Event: Nepal Earthquake
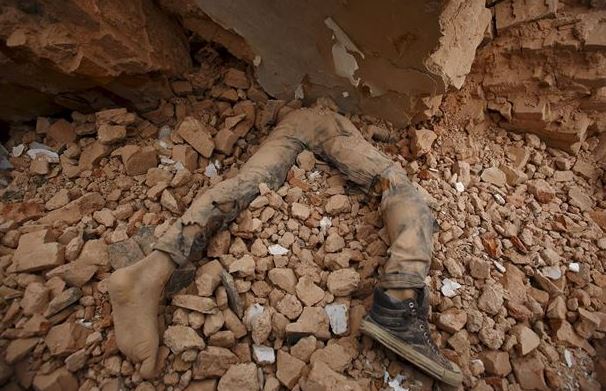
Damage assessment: damage